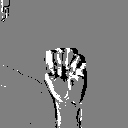
ASL letter: m